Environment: real
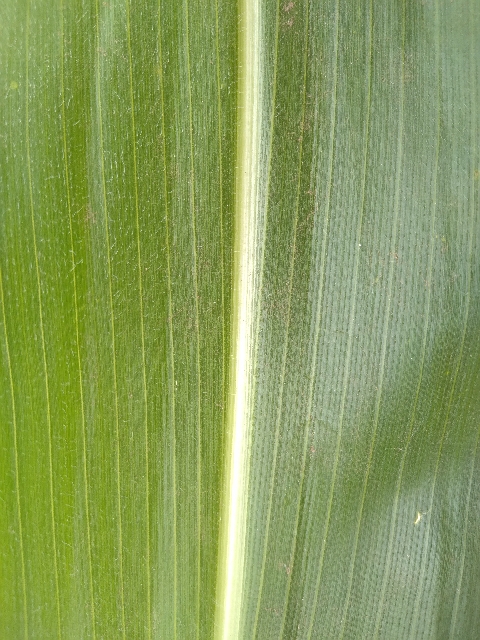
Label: healthy